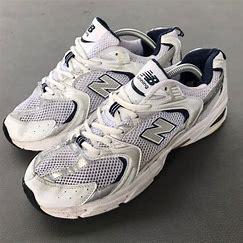
Brand: New
Model: Balance New Balance 530 Marathon